Chiryū

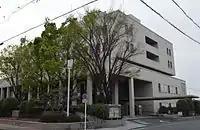
Chiryū City Hall

Chiryū has a mayor-council form of government with a directly elected mayor and a unicameral city legislature of 20 members. The city contributes one member to the Aichi Prefectural Assembly. In terms of national politics, the city is part of Aichi District 13 of the lower house of the Diet of Japan.